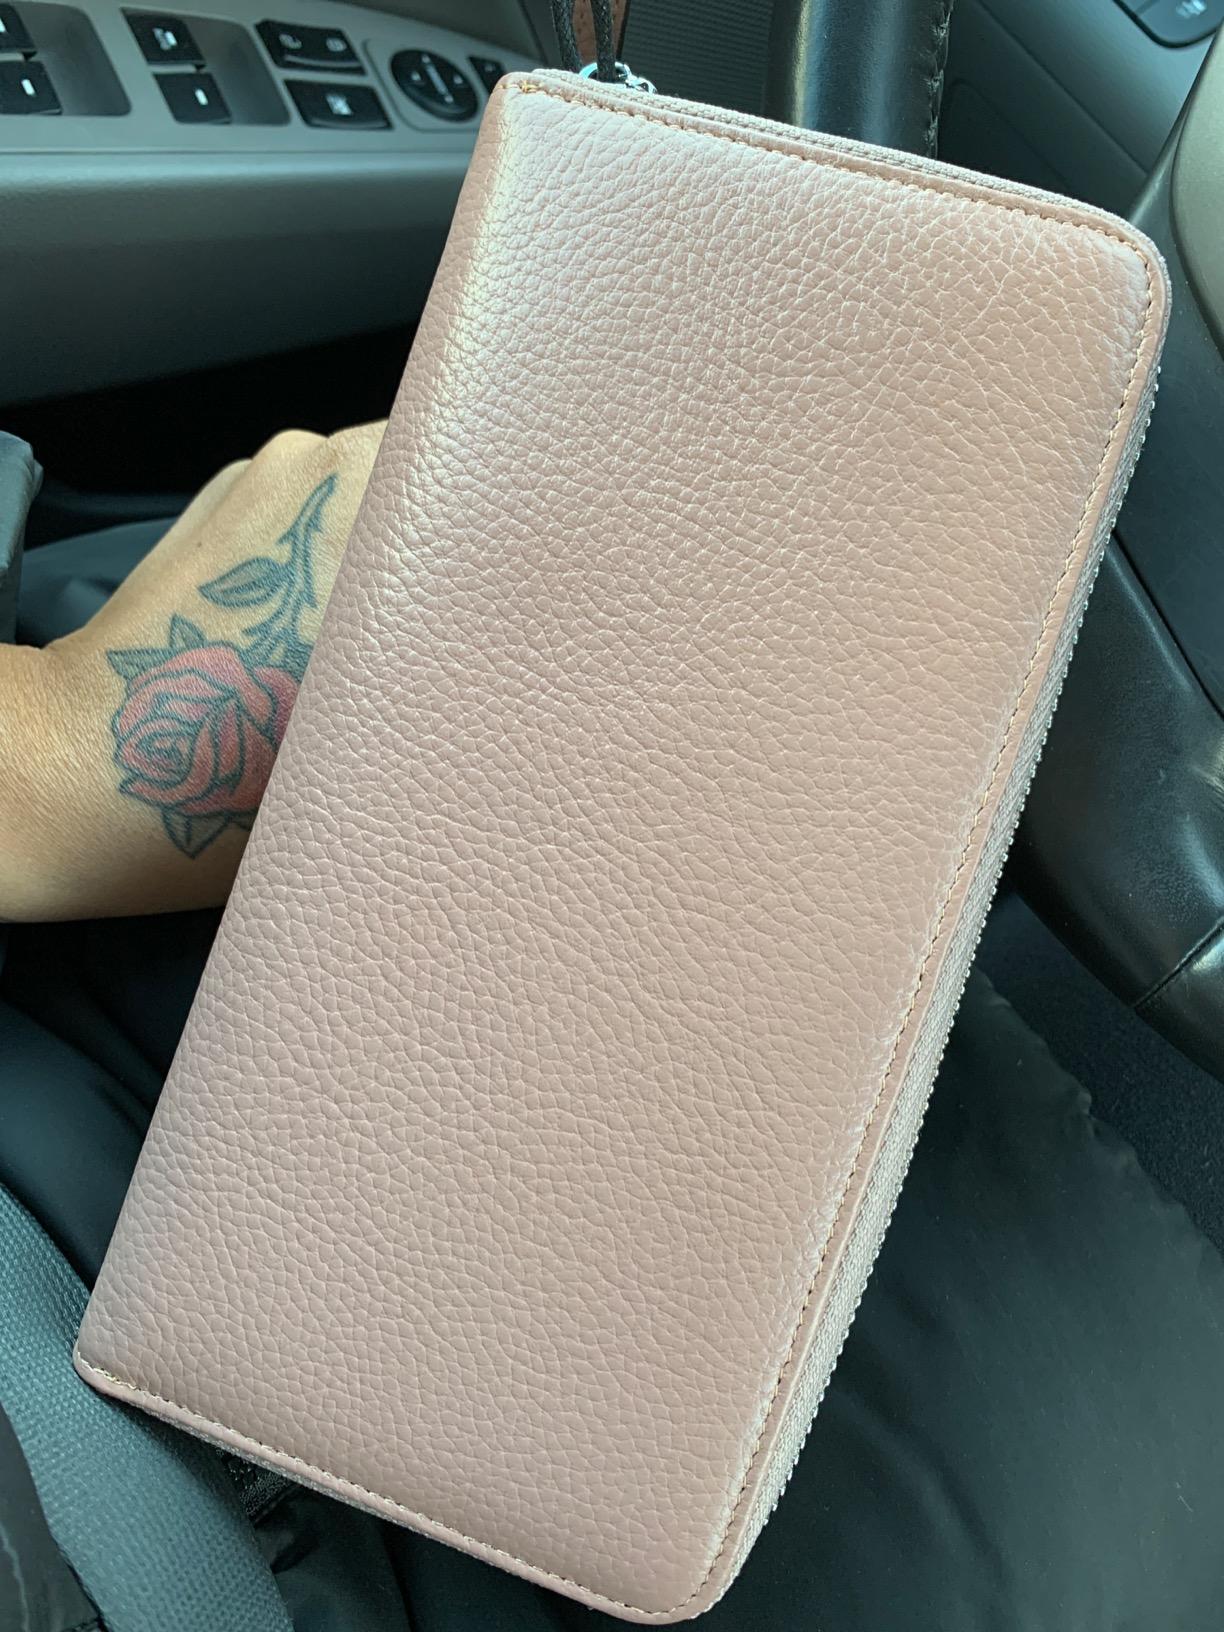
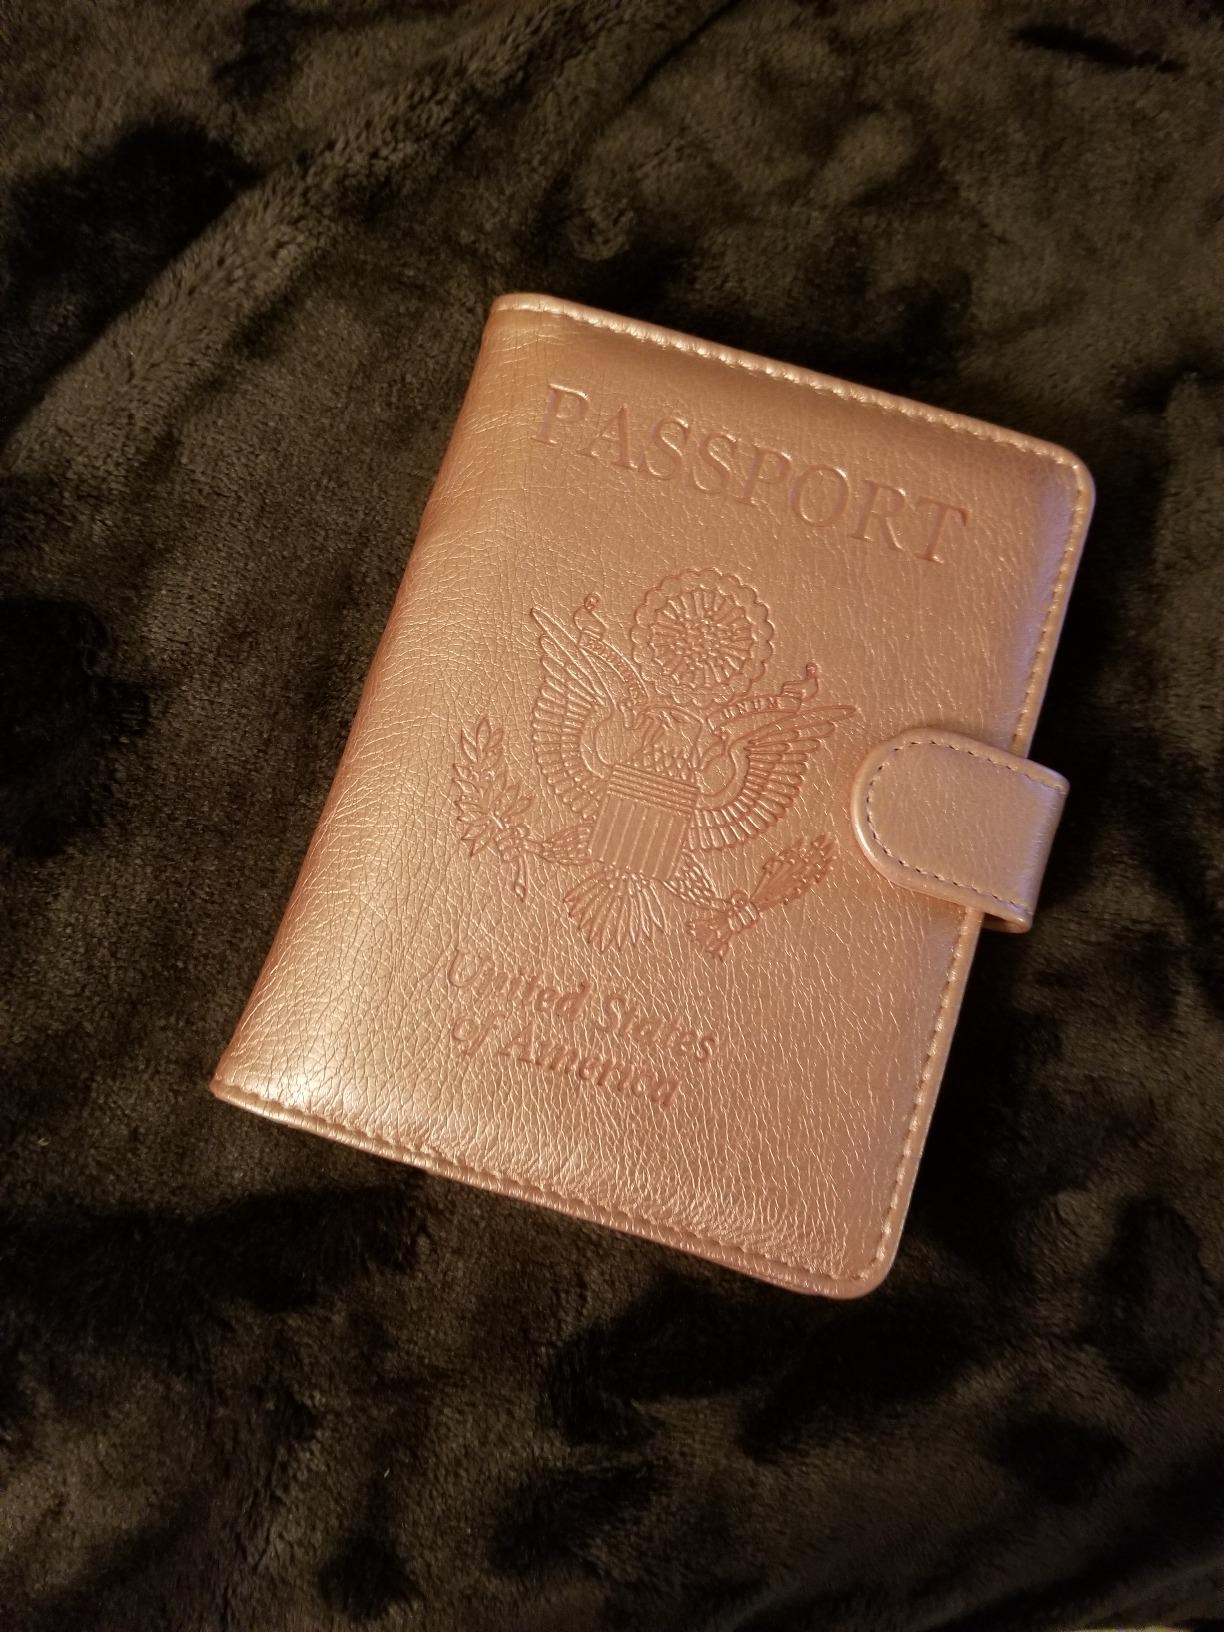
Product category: accessories_wallet
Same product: no